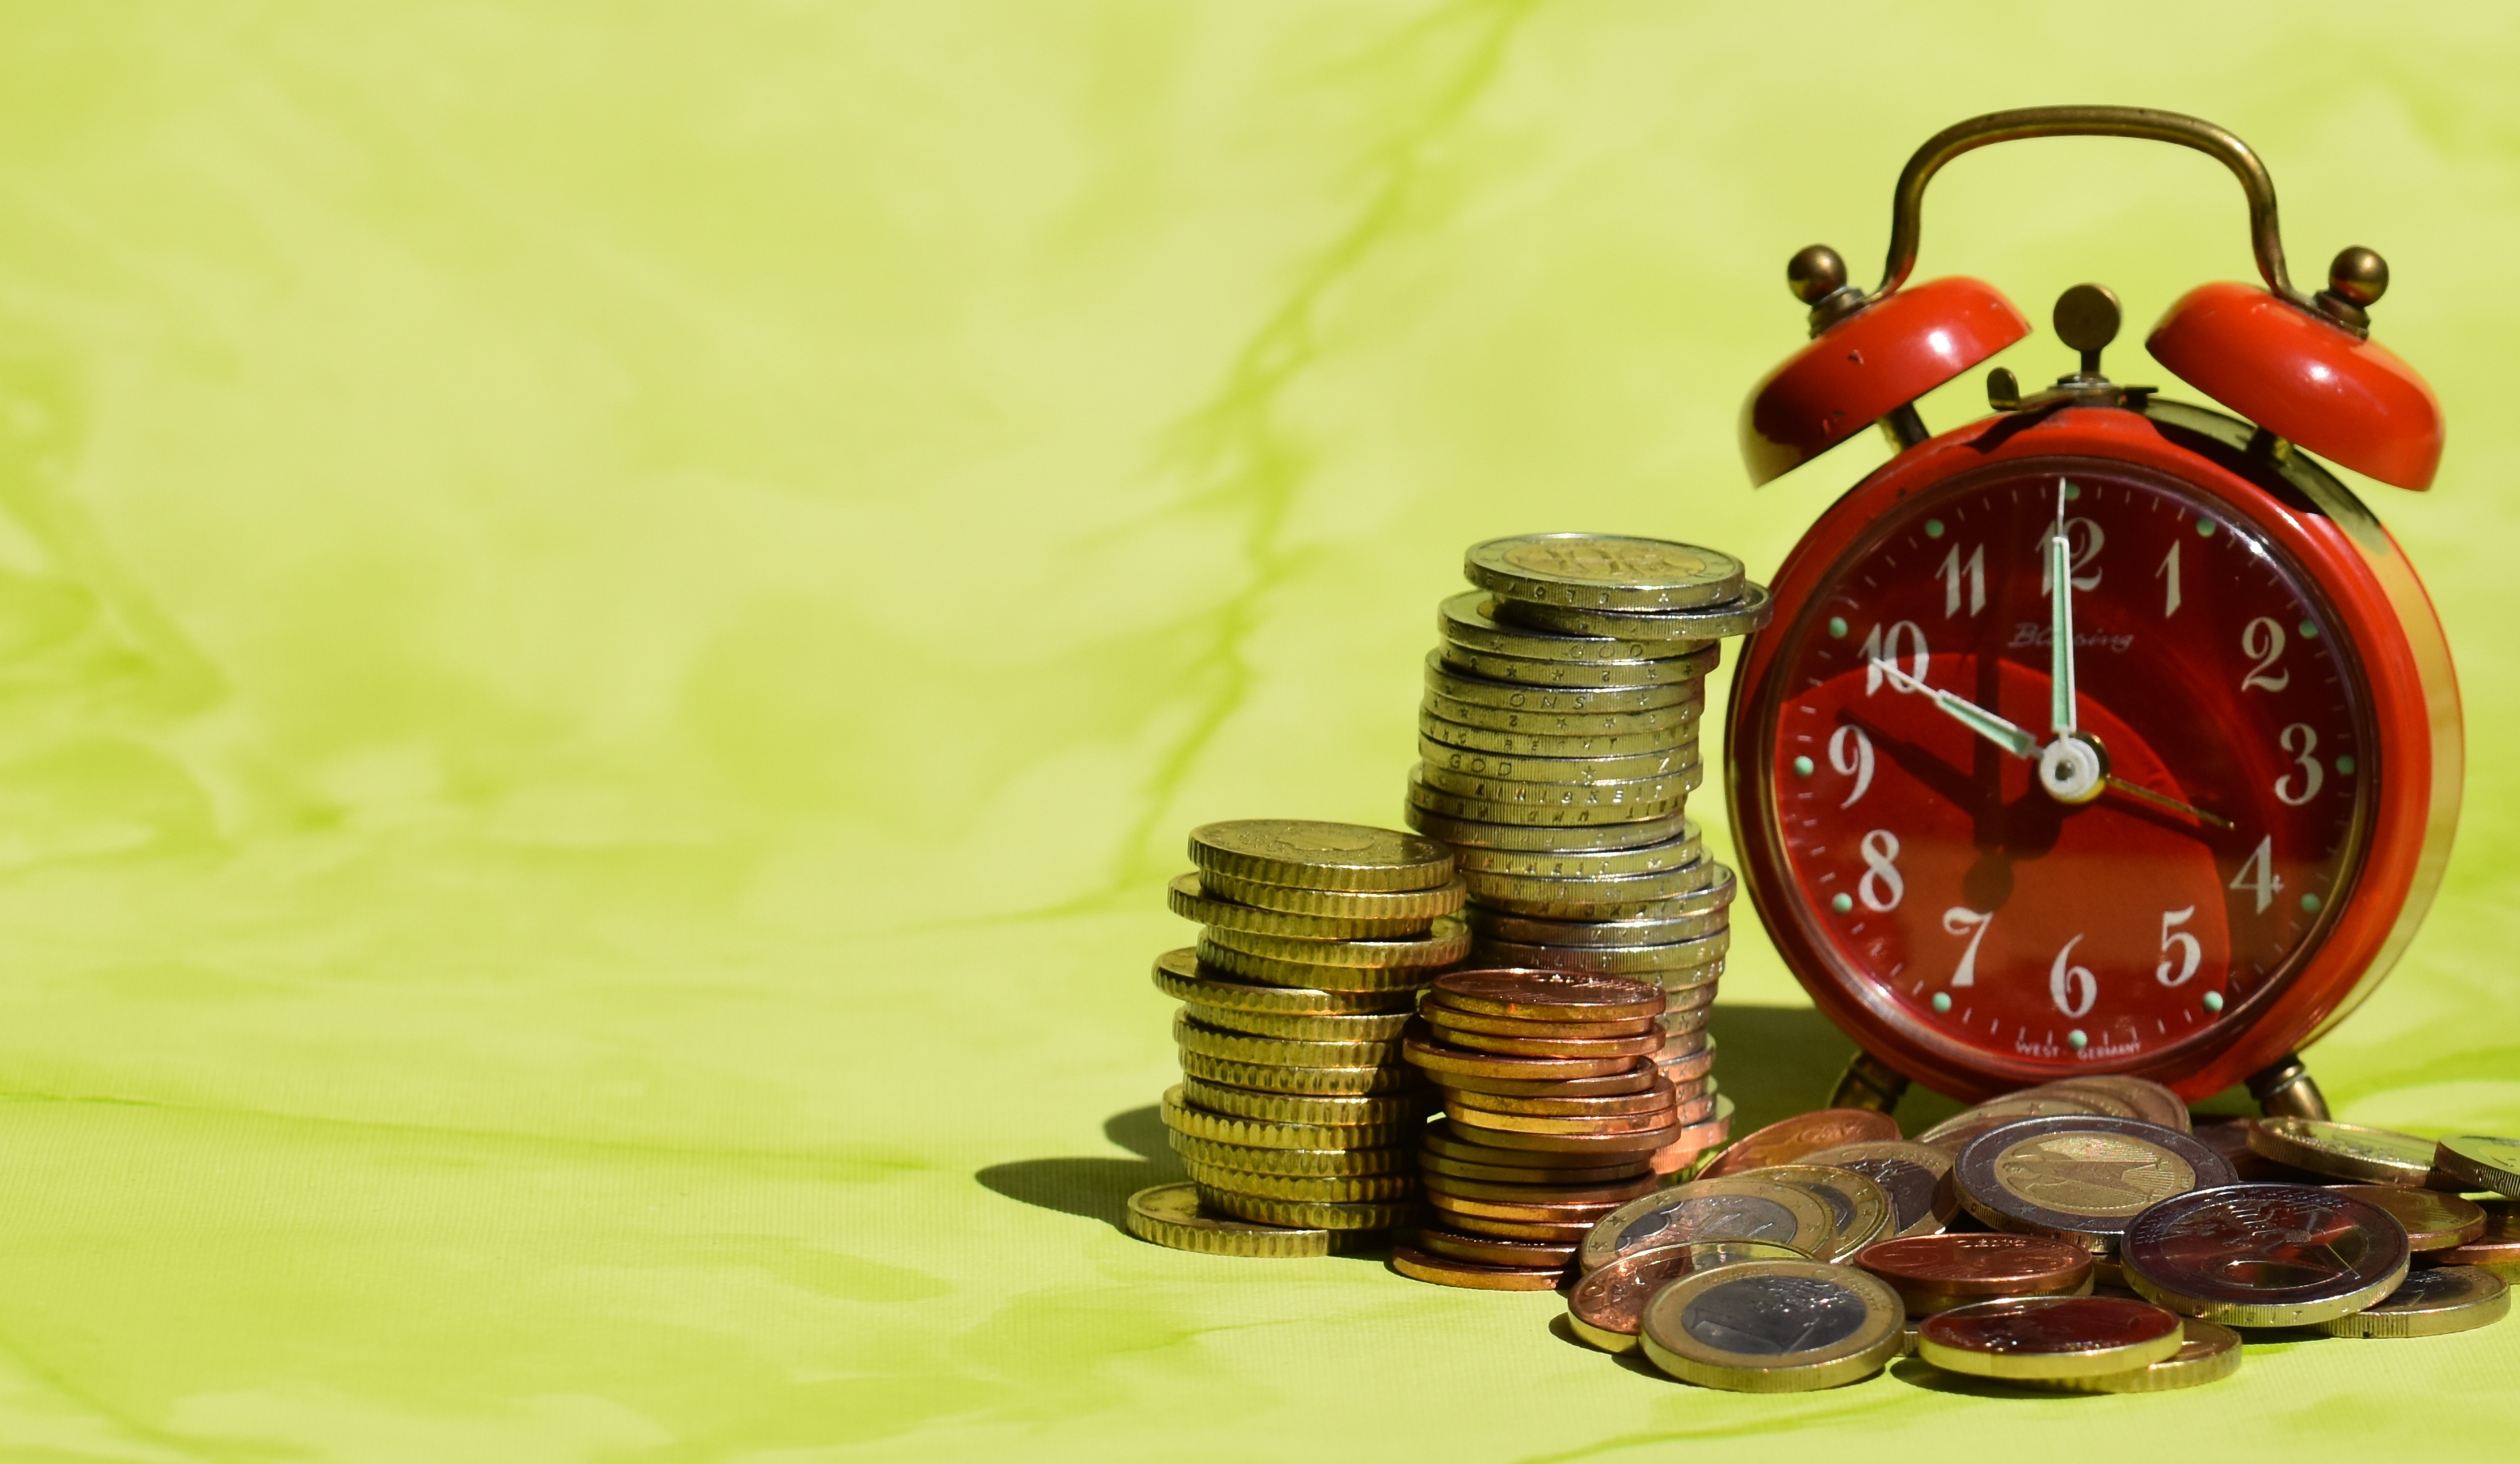
money, cash, reserve, currency, euro, merit, reserves, coins, cash and cash equivalents, finance, time is money